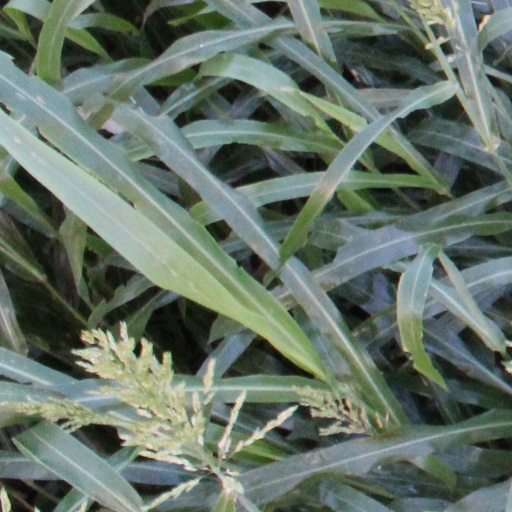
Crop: sorghum